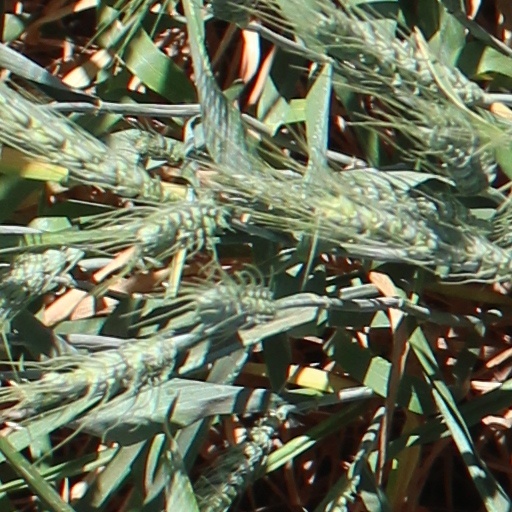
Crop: wheat